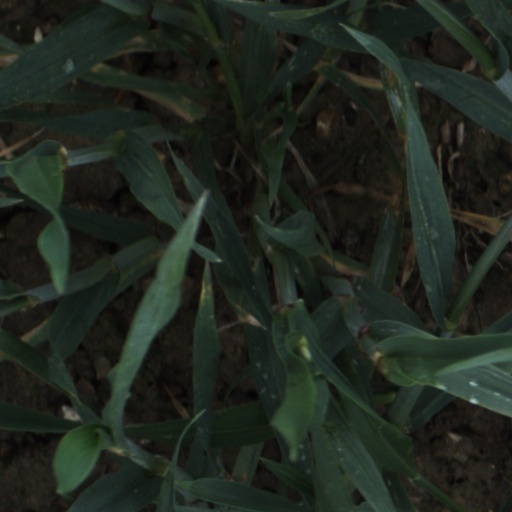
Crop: wheat